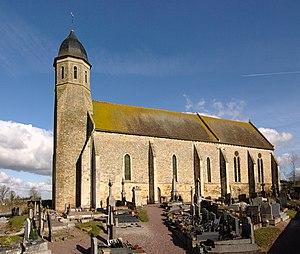
Église Saint-Martin de Croisilles (Calvados, France), inscrite à l'inventaire supplémentaire des monuments historiques (ISMH, 13/04/1933).
L'église Saint-Martin est une église catholique située à Croisilles, en France. Datant des XIIIᵉ et XVIIIᵉ siècles, elle est inscrite au titre des Monuments historiques.
Croisilles est une commune française, située dans le département du Calvados en région Normandie, peuplée de 646 habitants.
Cette liste regroupe une partie des monuments historiques du Calvados.